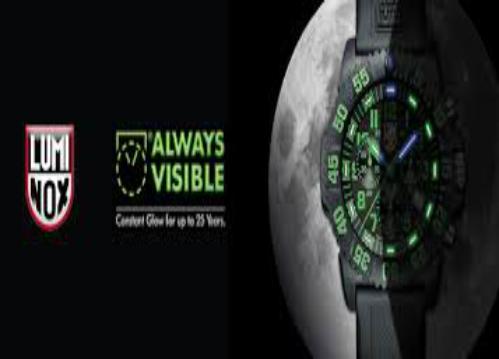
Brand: luminox
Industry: Clothes